Tiananmen Exiles

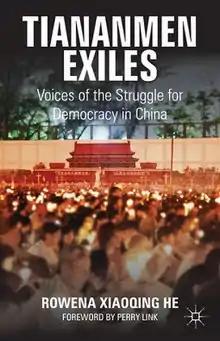
First edition

Tiananmen Exiles: Voices of the Struggle for Democracy in China is a scholarly book by Rowena Xiaoqing He, published by Palgrave Macmillan in April 2014. The book has been named one of the Top five China Books by the Asia Society. It is primarily an oral history of Yi Danxuan, Shen Tong, and Wang Dan, all exiled student leaders from the 1989 Tiananmen Movement in China. "Tracing the life trajectories of these exiles, from childhood during Mao's Cultural Revolution, adolescence growing up during the reform era, and betrayal and punishment in the aftermath of June 1989, to ongoing struggles in exile", the author explores, "how their idealism was fostered by the very powers that ultimately crushed it, and how such idealism evolved facing the conflicts that historical amnesia, political commitment, ethical action, and personal happiness presented to them in exile." Dan Southerland notes in "Christian Science Monitor" that the book provides "fresh insights and an appreciation for the challenges that exiled Chinese student leaders faced after they escaped from China." Paul Levine from "American Diplomacy" states that there was "a fourth major character: the author herself." "Tiananmen Exiles" is a part of the Palgrave Studies in Oral History and contains a foreword by Perry Link.